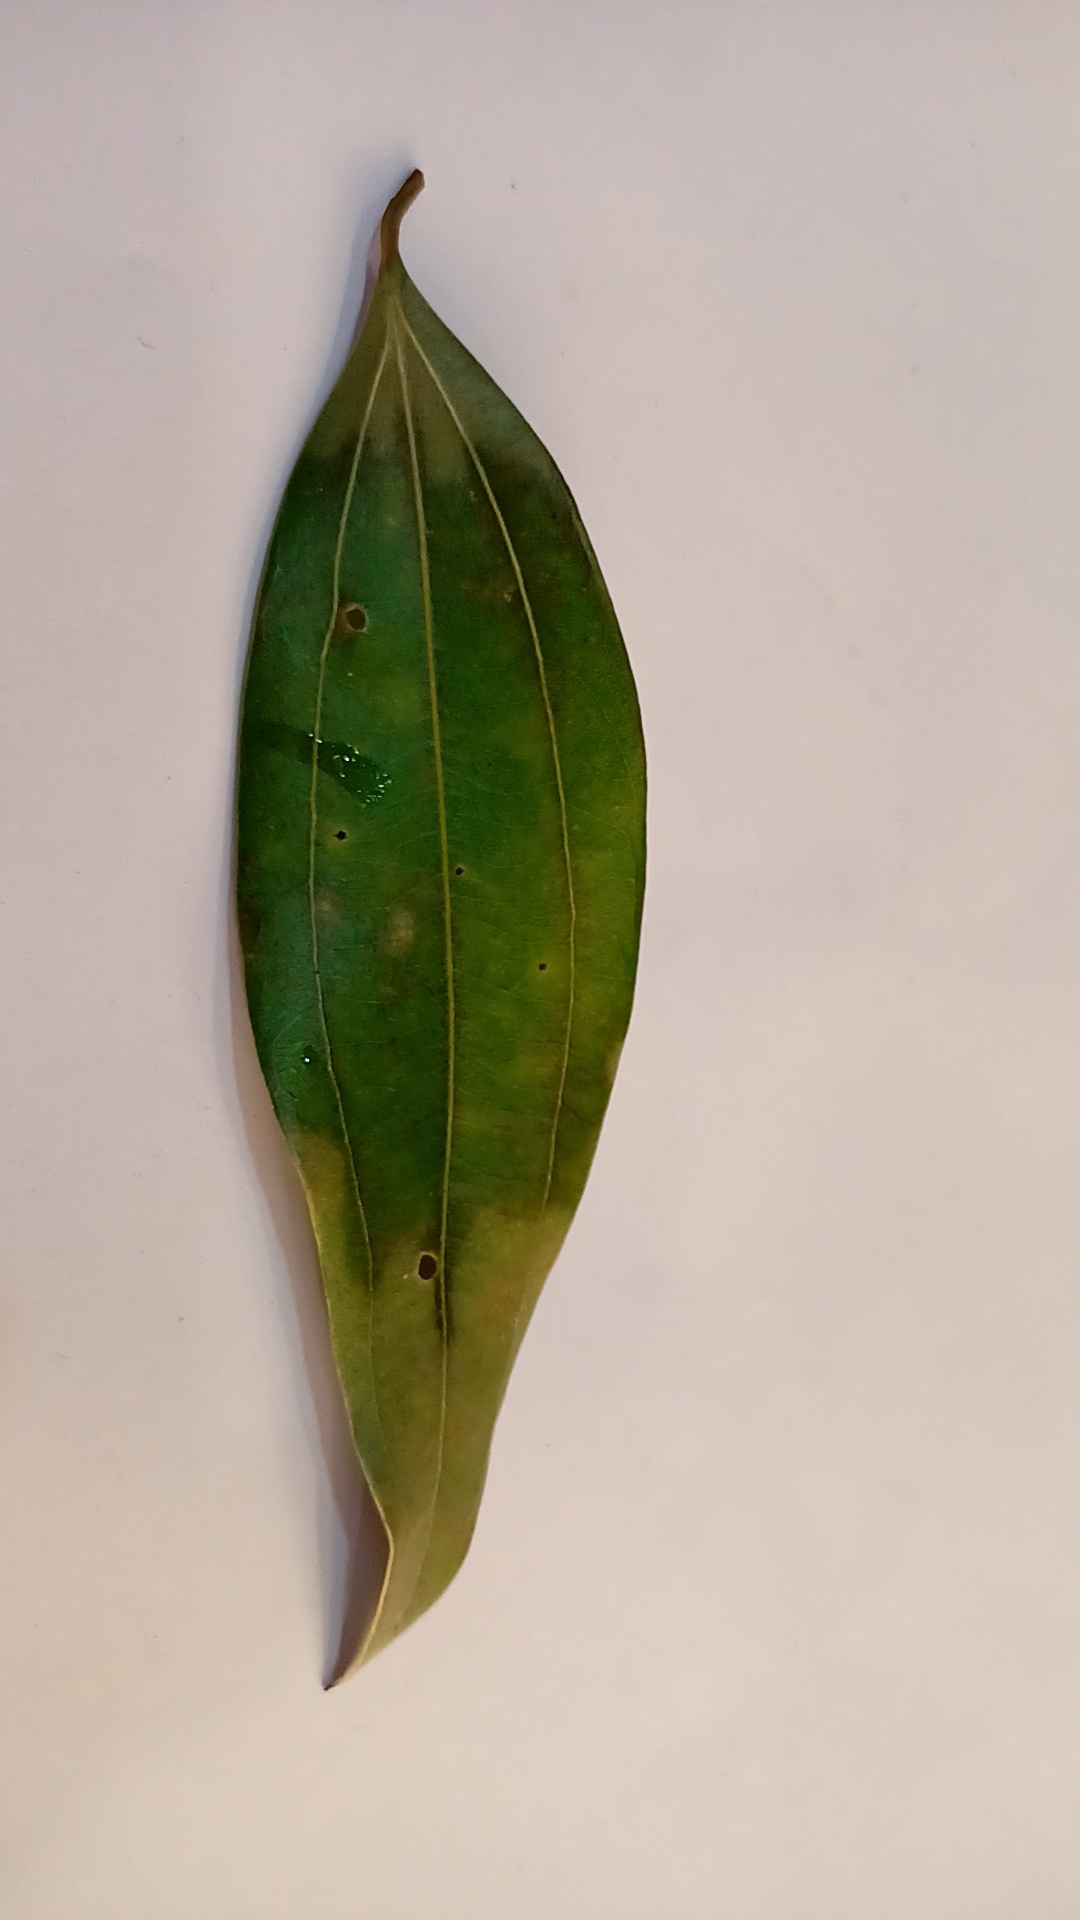
Label: Disease